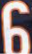
Number: 6